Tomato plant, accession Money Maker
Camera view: horizontal (90 deg, fisheye); turntable rotation: 180 degrees
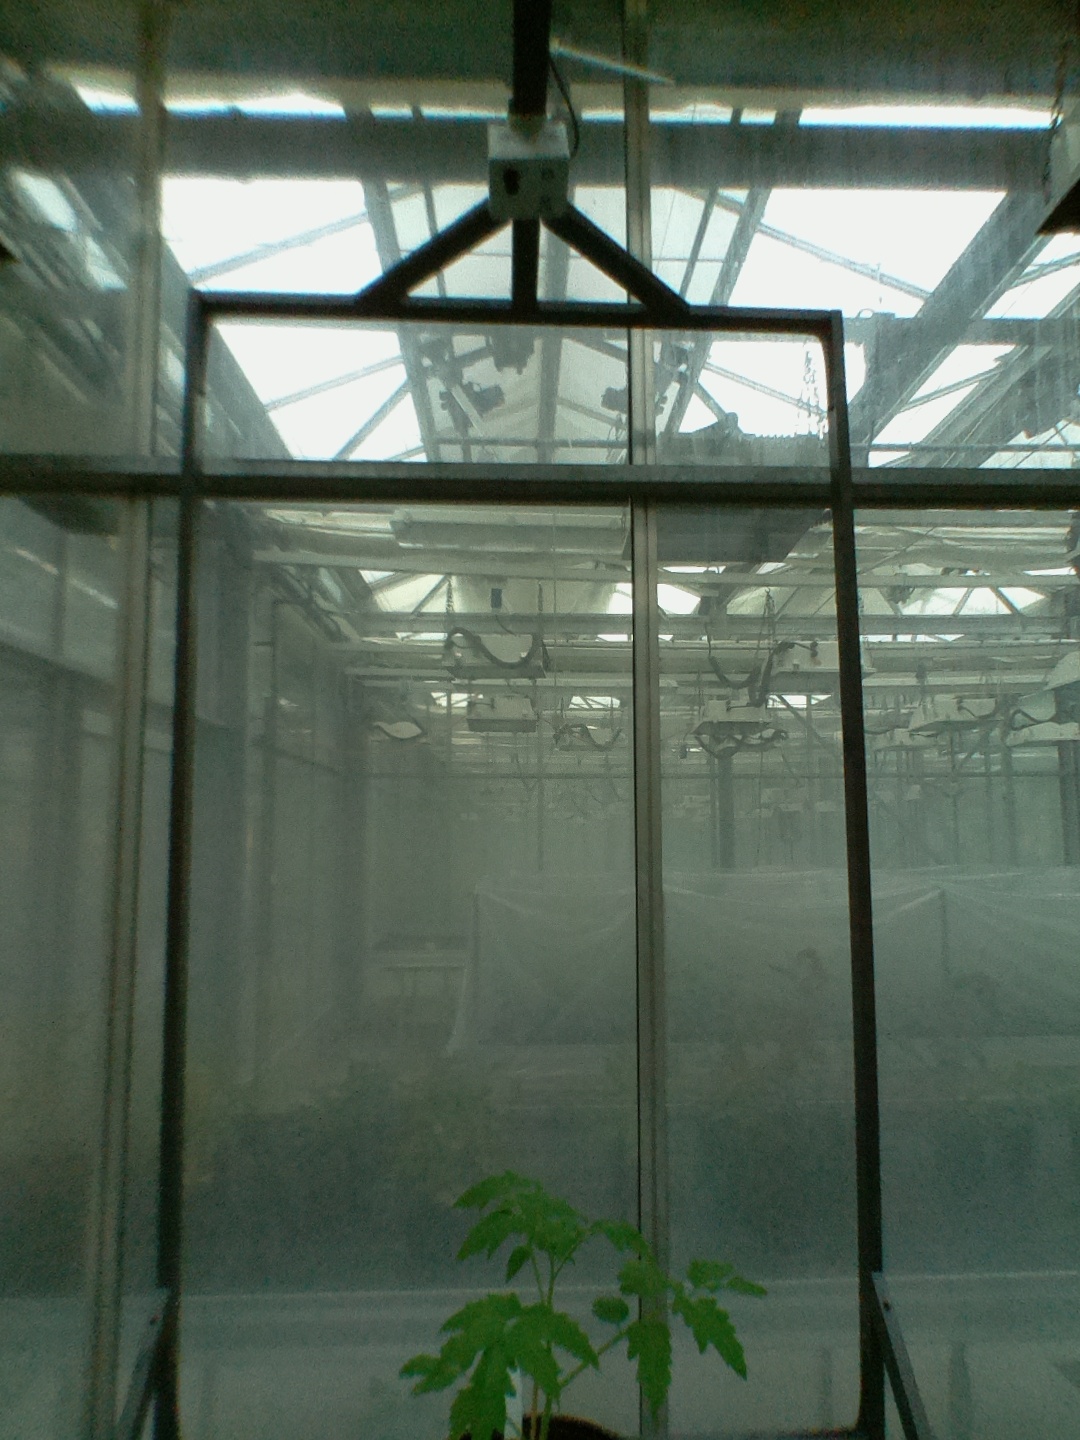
BBCH growth stage 13: 6 of true leaves visible